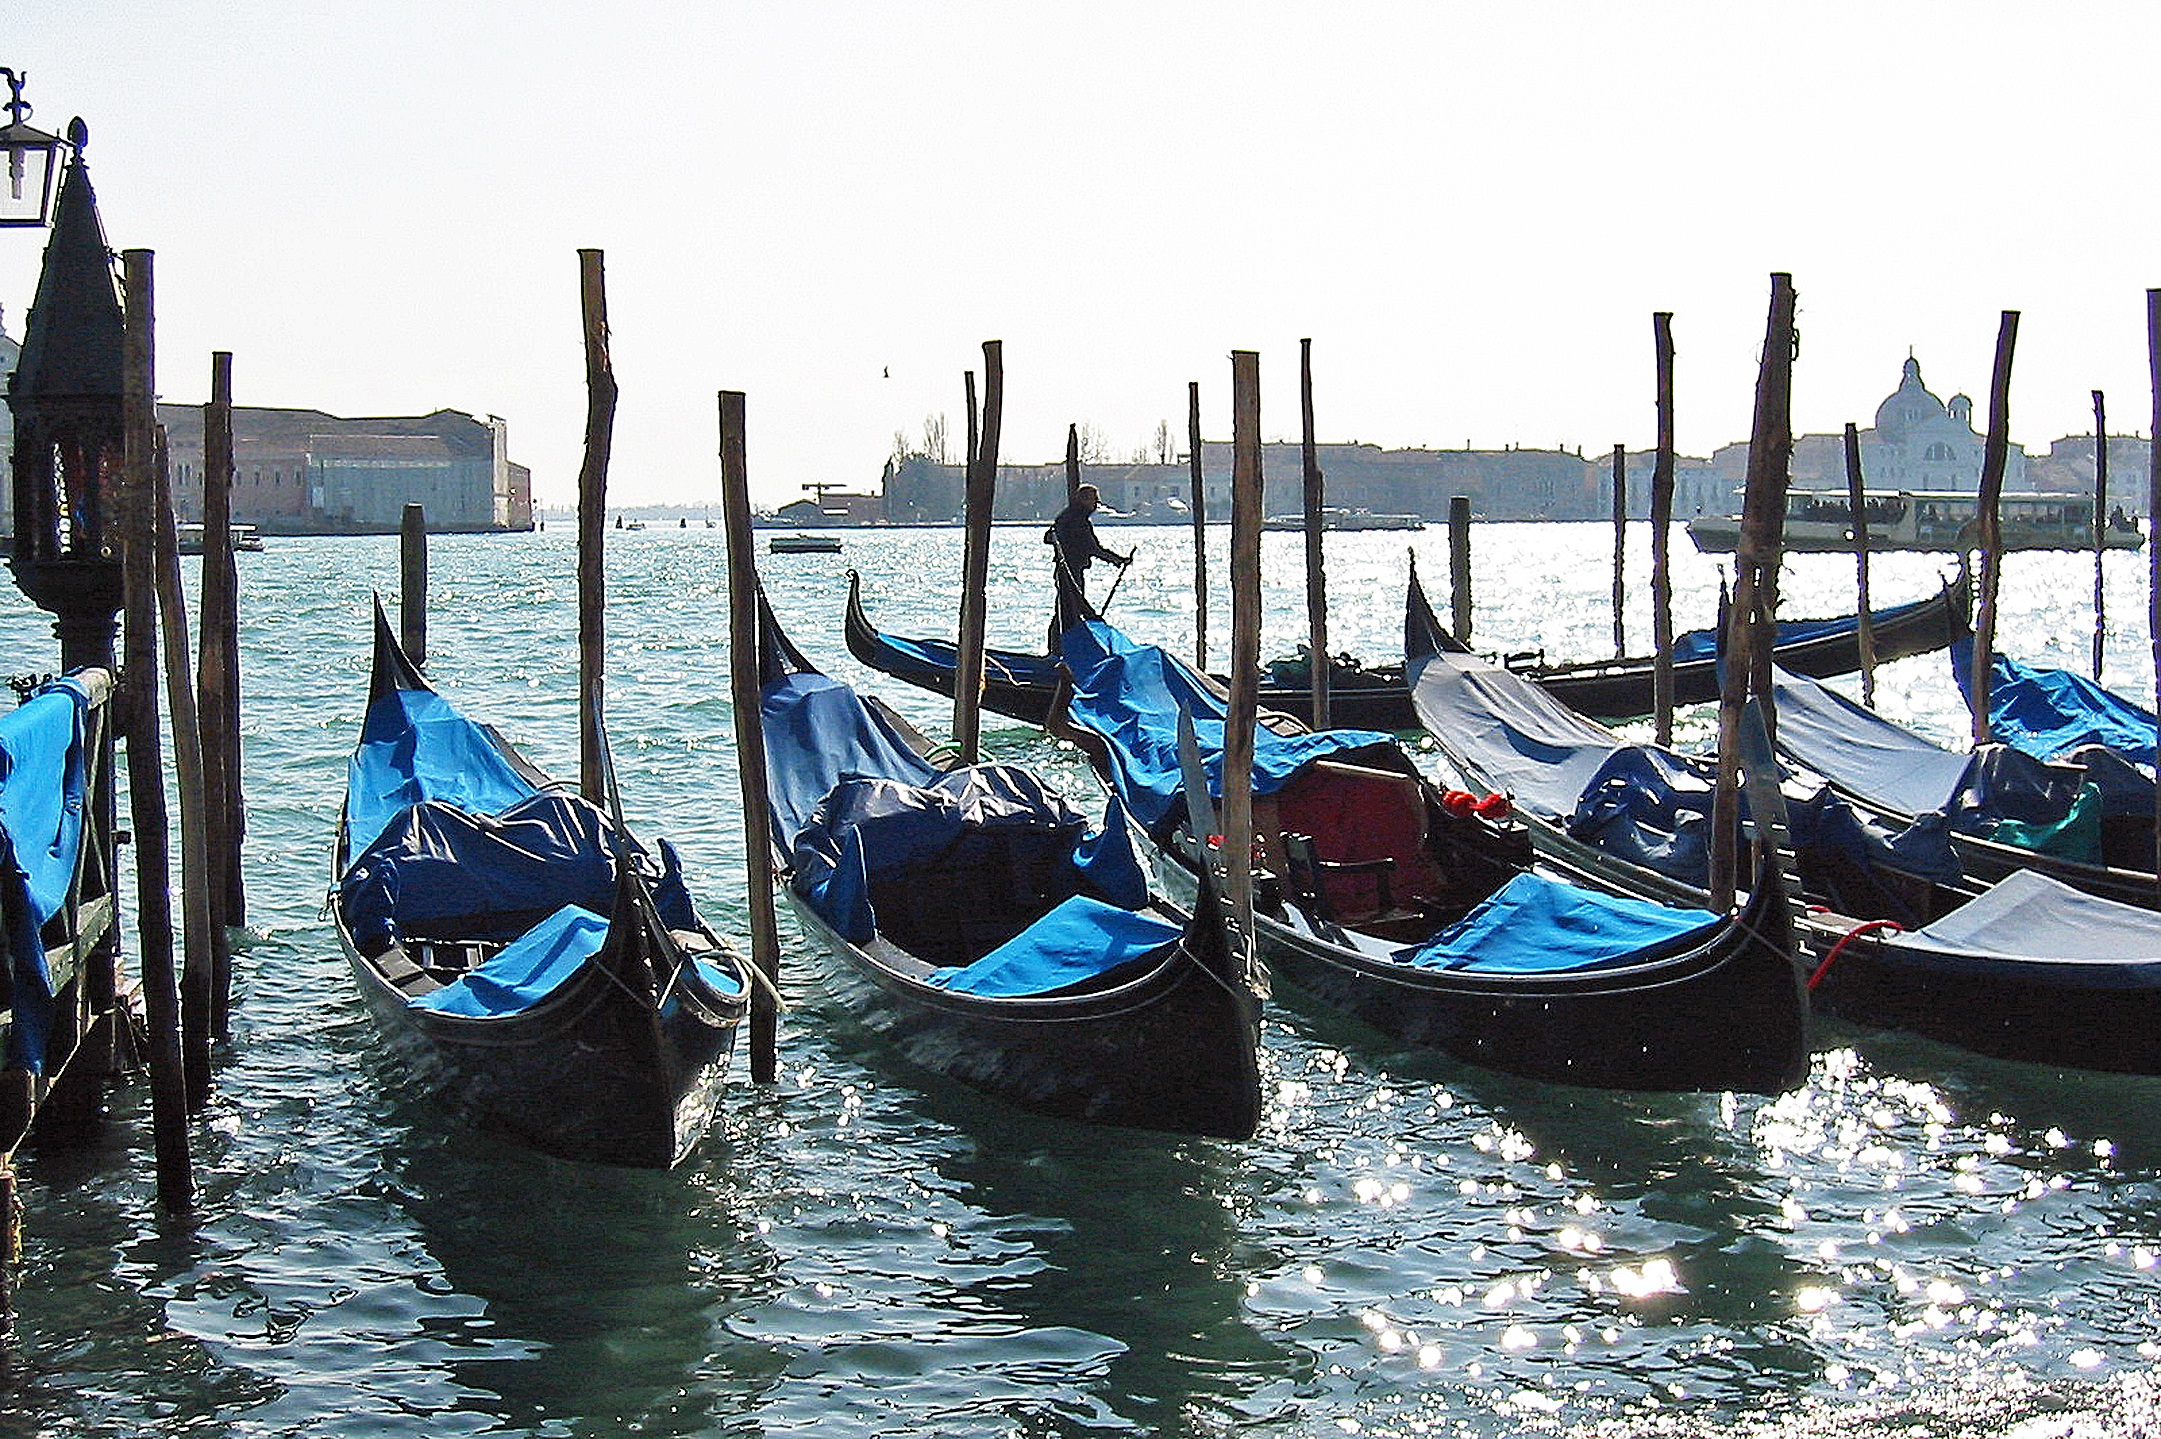
sea, boat, city, vehicle, italy, venice, boating, gondola, gondolas, watercraft, gondolier, sighs, watercraft rowing